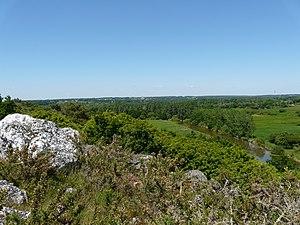
Rocher du veau (Avessac) et Lac de Murin (Masserac)
Massérac est une commune de l'Ouest de la France, située dans le département de la Loire-Atlantique, en région Pays de la Loire.